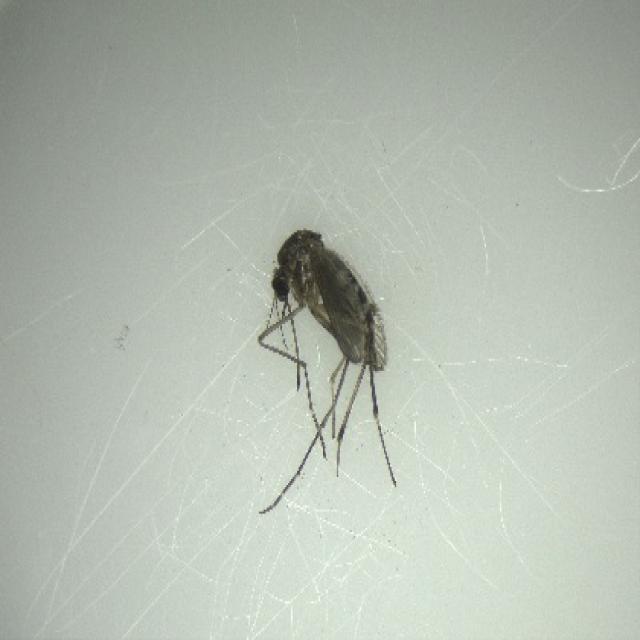
Species: aedes_vexans